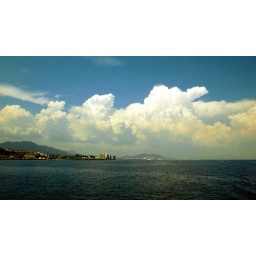
white cloud on the cliff by the sea